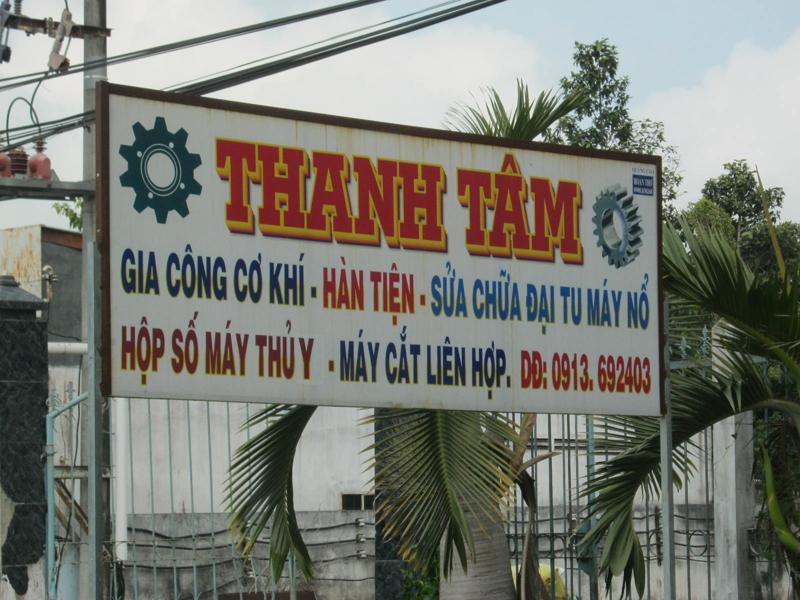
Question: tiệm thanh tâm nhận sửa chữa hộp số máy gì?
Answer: hộp số máy thủy